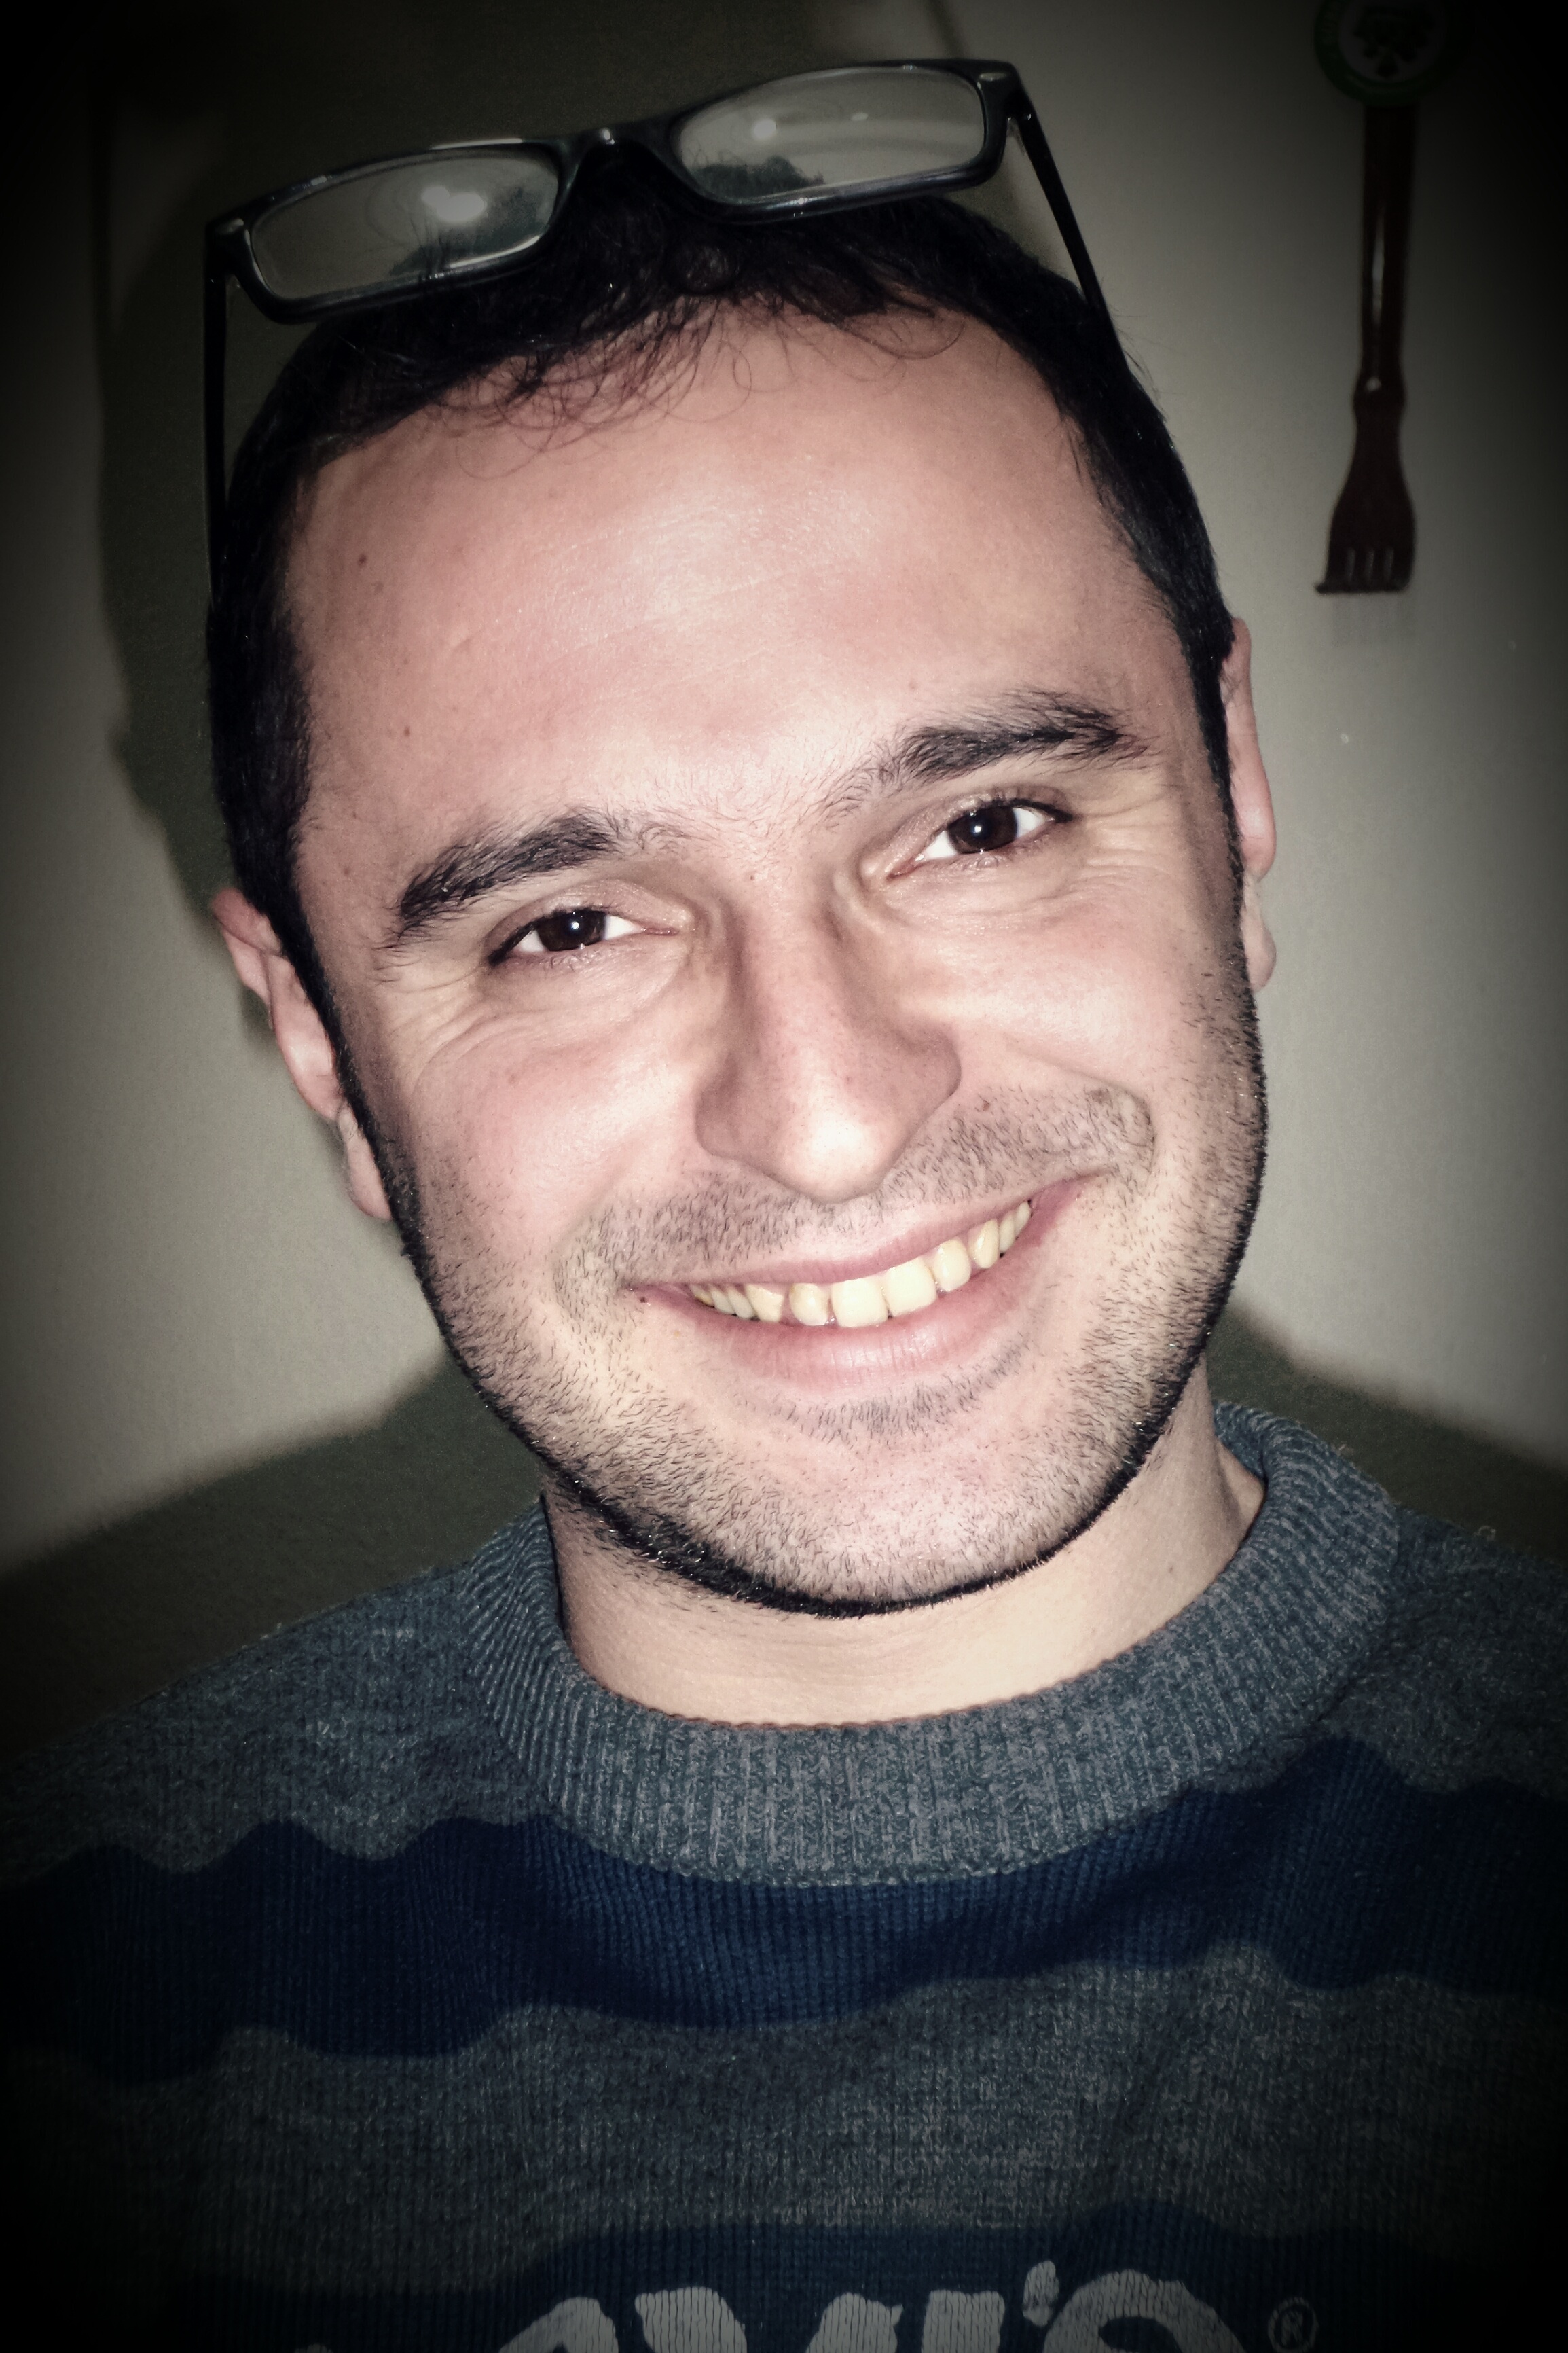
man, person, hair, photography, male, portrait, model, black, facial expression, hairstyle, smile, beard, laugh, close up, face, nose, eye, glasses, head, skin, moustache, eyewear, organ, emotion, portrait photography, facial hair